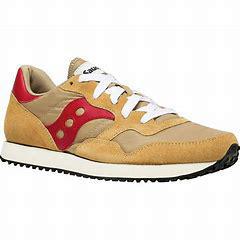
Brand: Saucony
Model: 100